List of New Hampshire historical markers (126–150)

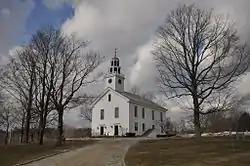
Greenfield Meeting House

"The Abbot-Downing Company began in 1813 when Lewis Downing founded a 'waggon' factory, located here from 1816 to 1828. In 1828 he was joined by J. Stephens Abbot. The next century saw fourteen styles of 'stage' coaches, the most famous being the Concord Coach, and forty styles of commercial and pleasure vehicles carrying the name of Concord all over the United States and around the world."